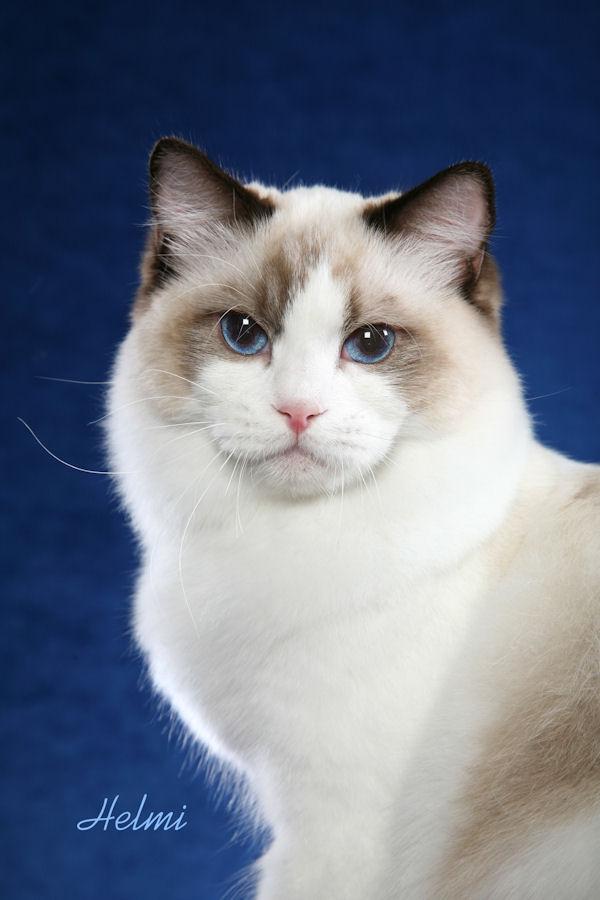
Breed: Ragdoll